United States corporate law

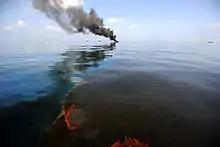
The trend in US corporate tort cases, particularly in oil spill disasters, as with "The Amoco Cadiz" case and in the "Deepwater Horizon" litigation, is to either pierce the corporate veil or hold parent corporations directly liable for the harm their enterprise causes.

Toward the outside world, the acts of directors, officers and other employees will be binding on the corporation depending on the law of agency and principles of vicarious liability (or "respondeat superior"). It used to be that the common law recognized constraints on the total capacity of the corporation. If a director or employee acted beyond the purposes or powers of the corporation ("ultra vires"), any contract would be "ex ante" void and unenforceable. This rule was abandoned in the earlier 20th century, and today corporations generally have unlimited capacity and purposes. However, not all actions by corporate agents are binding. For instance, in "South Sacramento Drayage Co v Campbell Soup Co" it was held that a traffic manager who worked for the Campbell Soup Company did not (unsurprisingly) have authority to enter a 15-year exclusive dealing contract for intrastate hauling of tomatoes. Standard principles of commercial agency apply ("apparent authority"). If a reasonable person would not think that an employee (given his or her position and role) has authority to enter a contract, then the corporation cannot be bound. However, corporations can always expressly confer greater authority on officers and employees, and so will be bound if the contracts give express or implied actual authority. The treatment of liability for contracts and other consent based obligations, however, differs to torts and other wrongs. Here the objective of the law to ensure the internalization of "externalities" or "enterprise risks" is generally seen to cast a wider scope of liability.